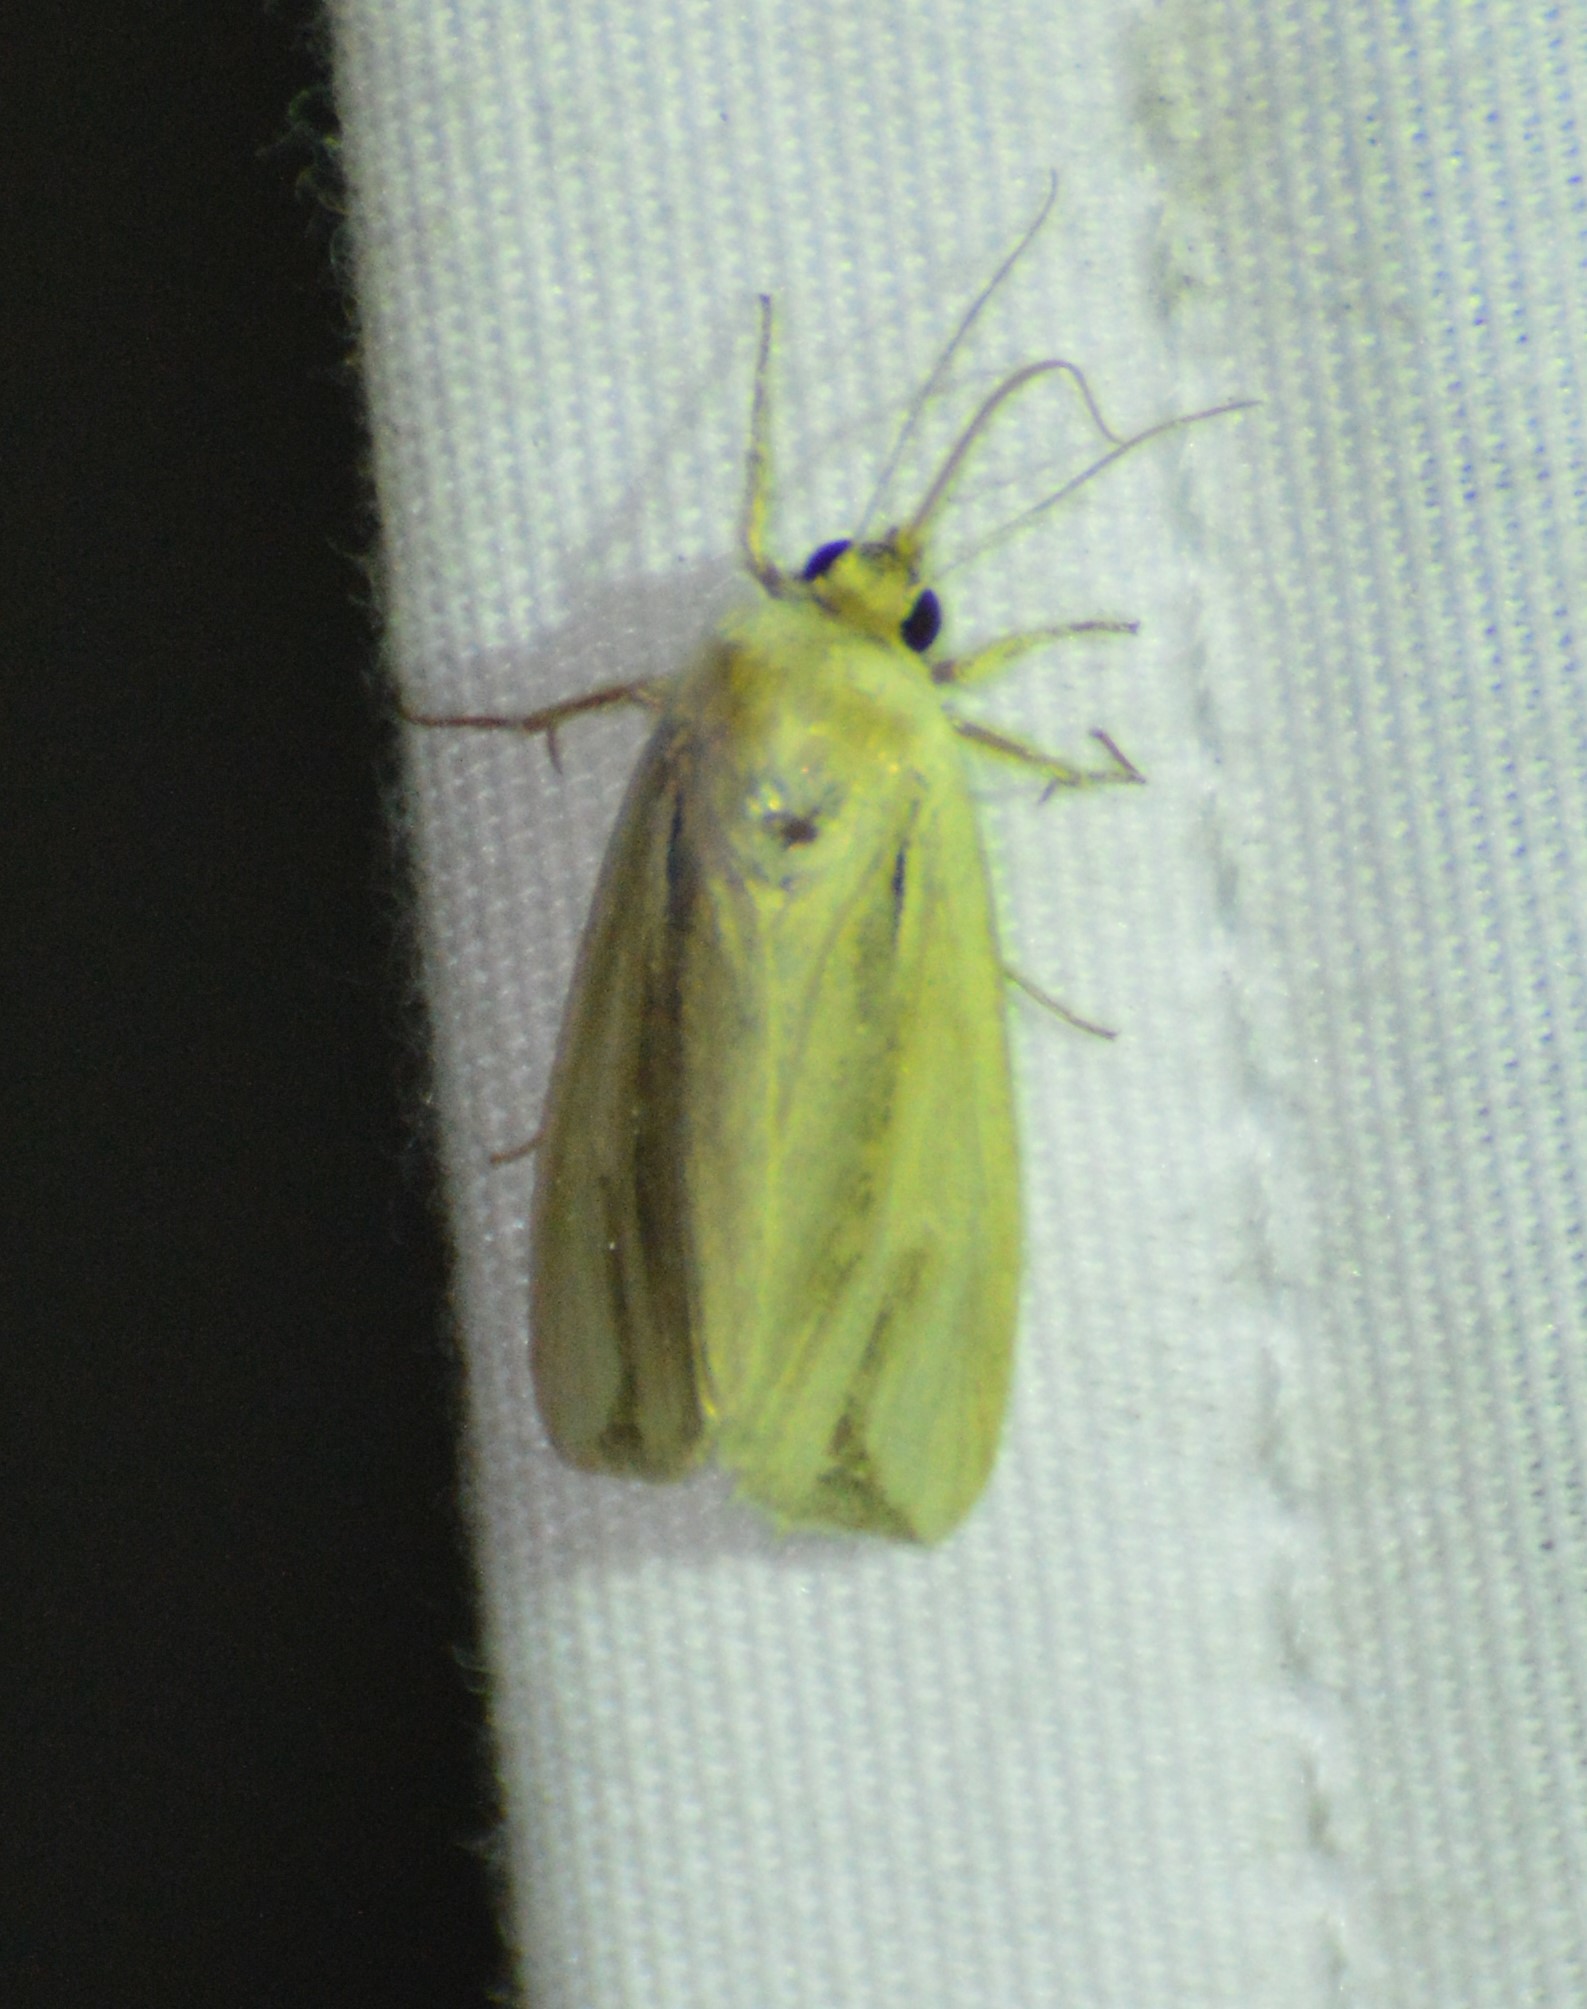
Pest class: wheathead_armyworm_Dargida_diffusa